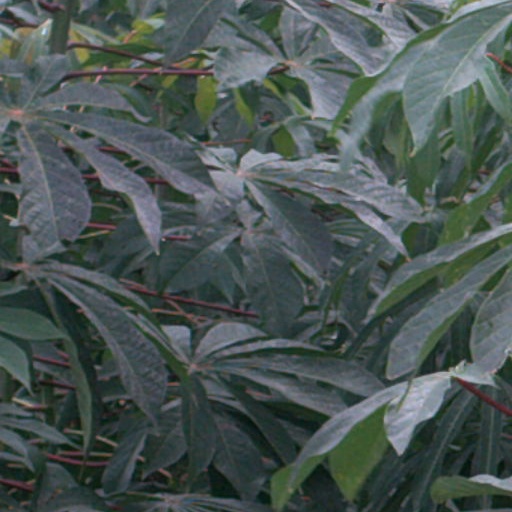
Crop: cassava